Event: Nepal Earthquake
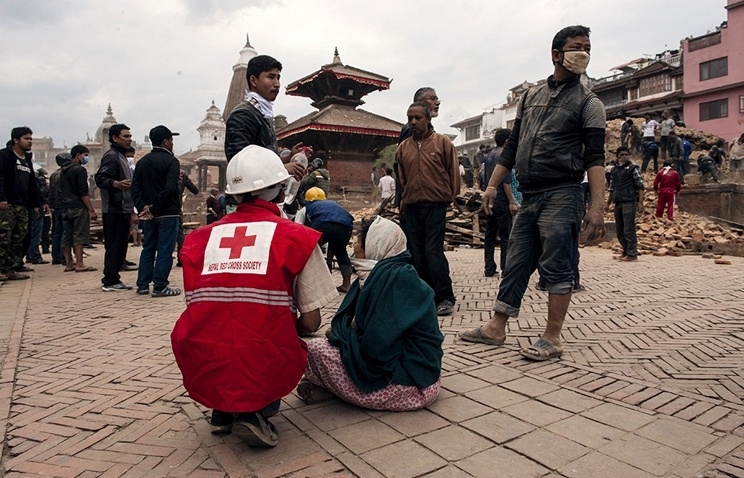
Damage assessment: damage